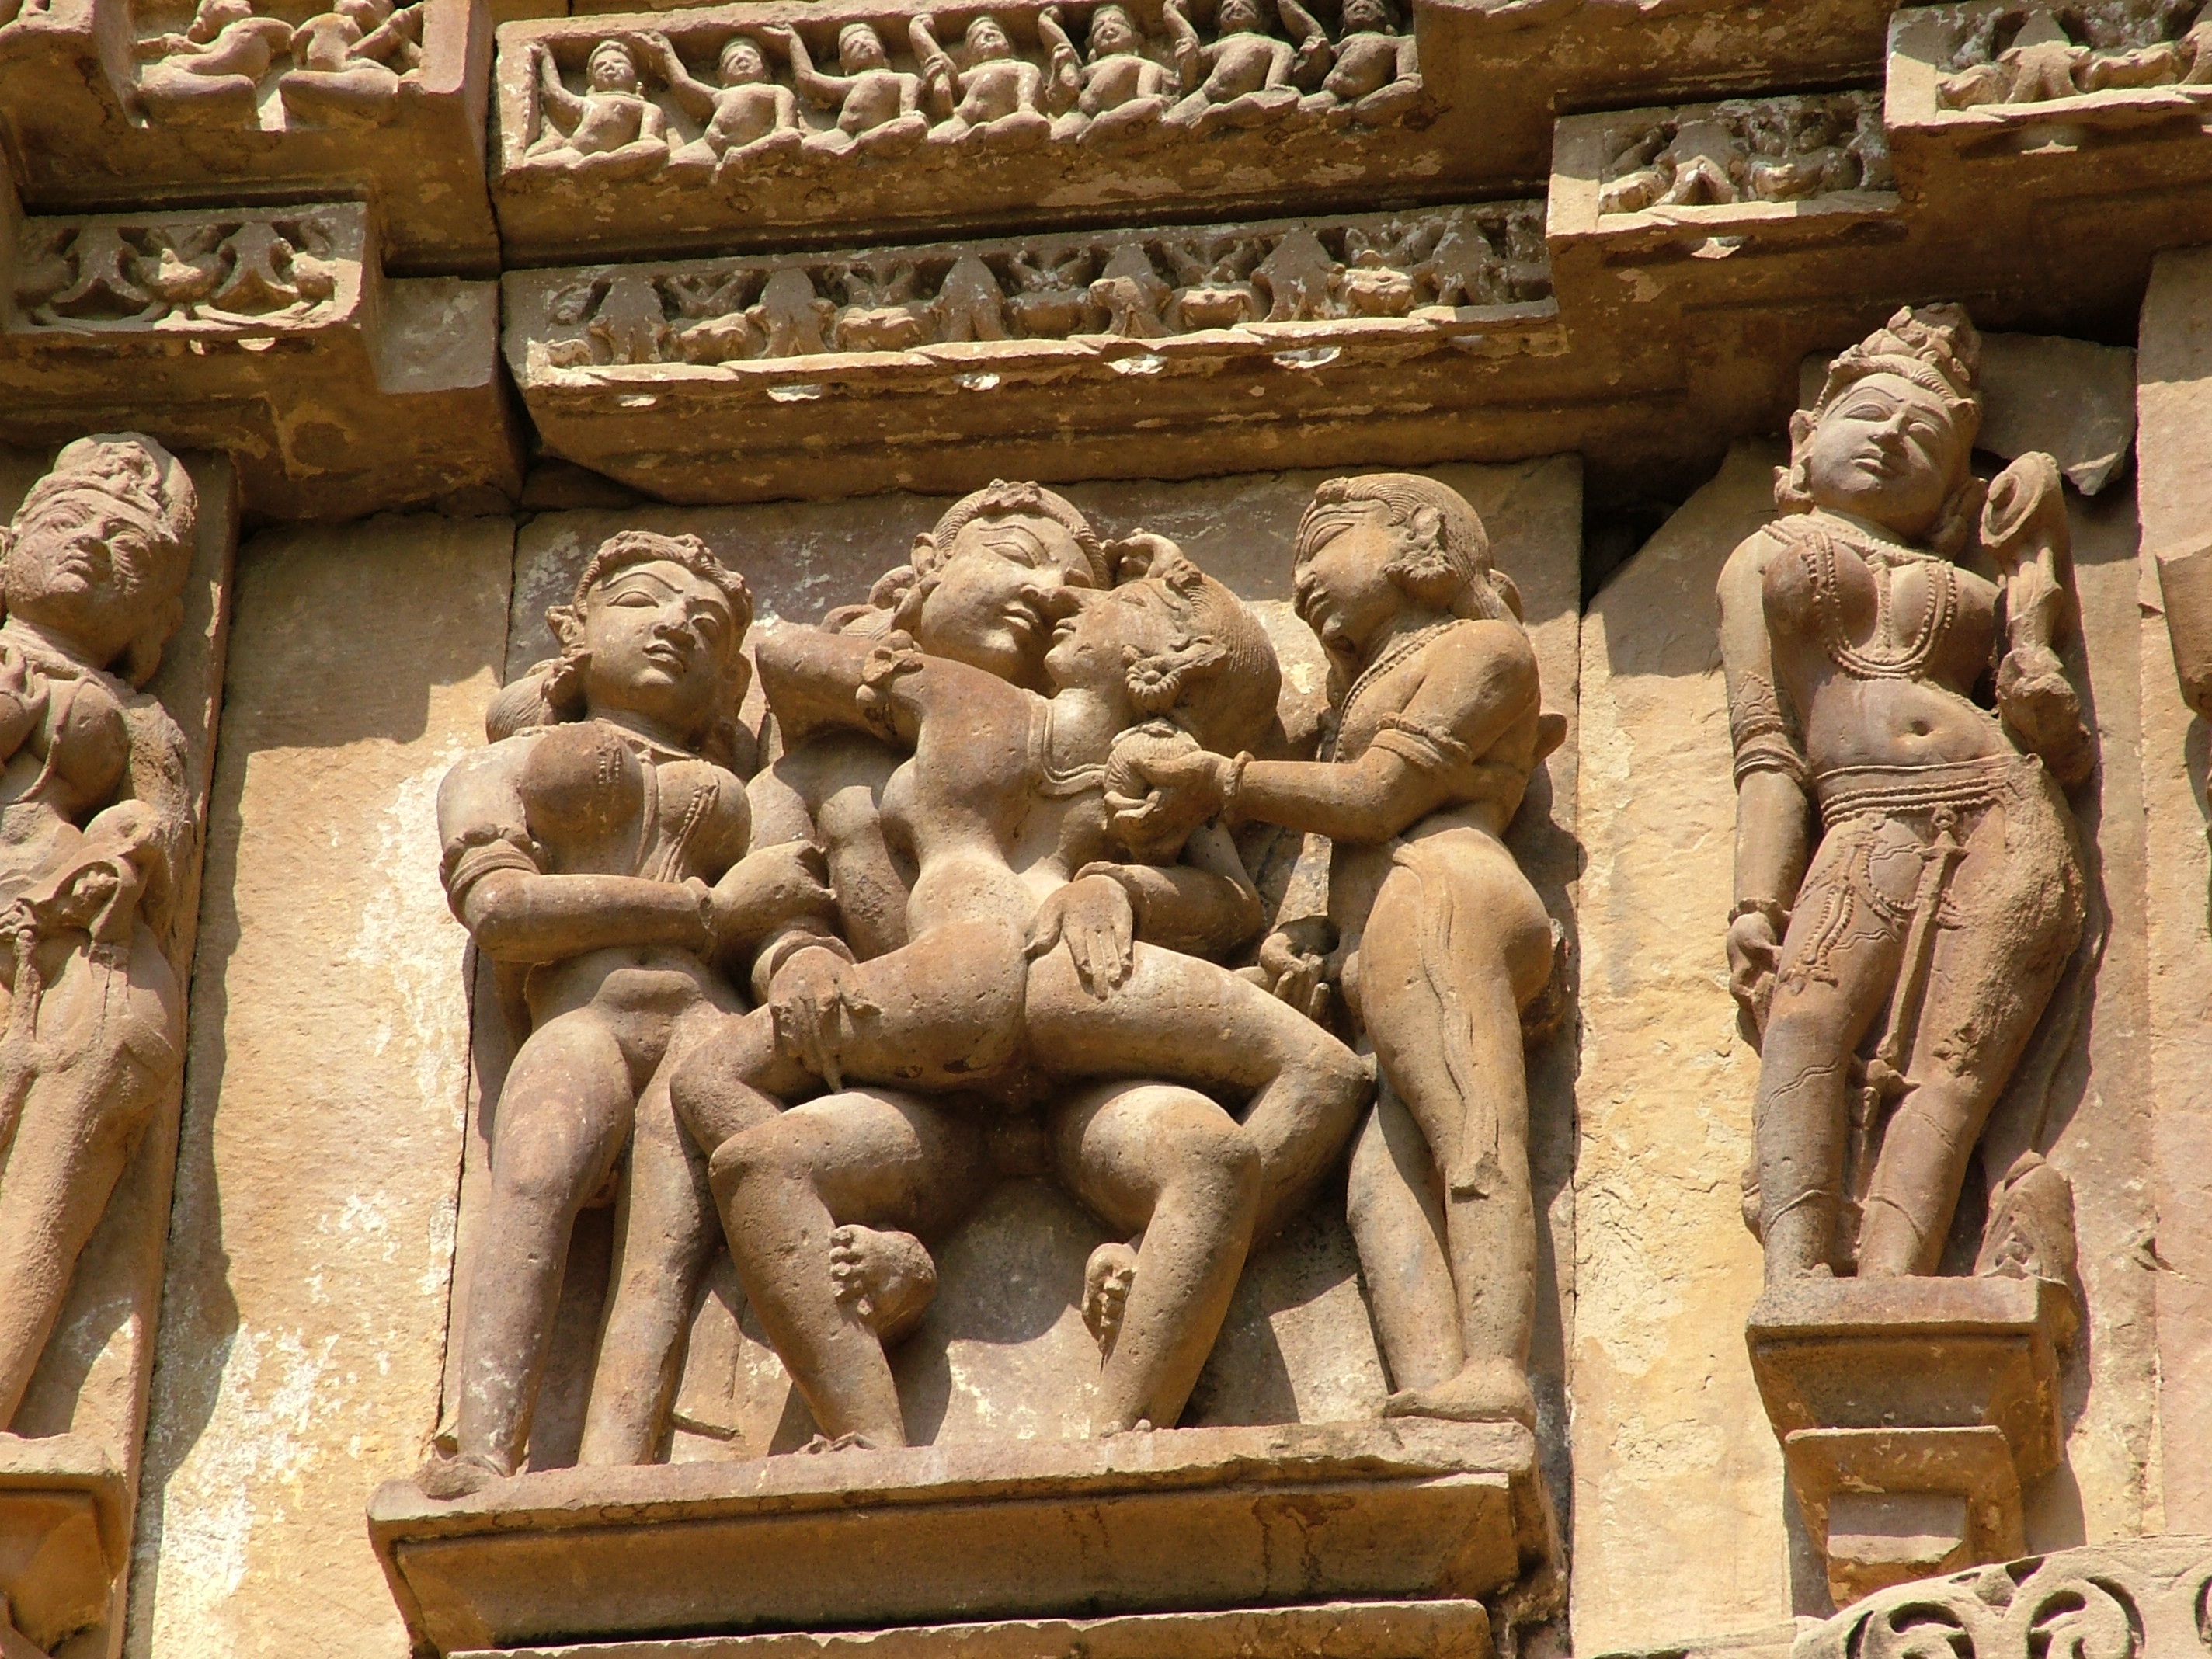
sand, architecture, building, stone, monument, statue, sculpture, art, figure, temple, history, unesco, india, carving, relief, mythology, archaeological site, stone carving, the statue, khajuraho, kamasutra, hindu temple, ancient history